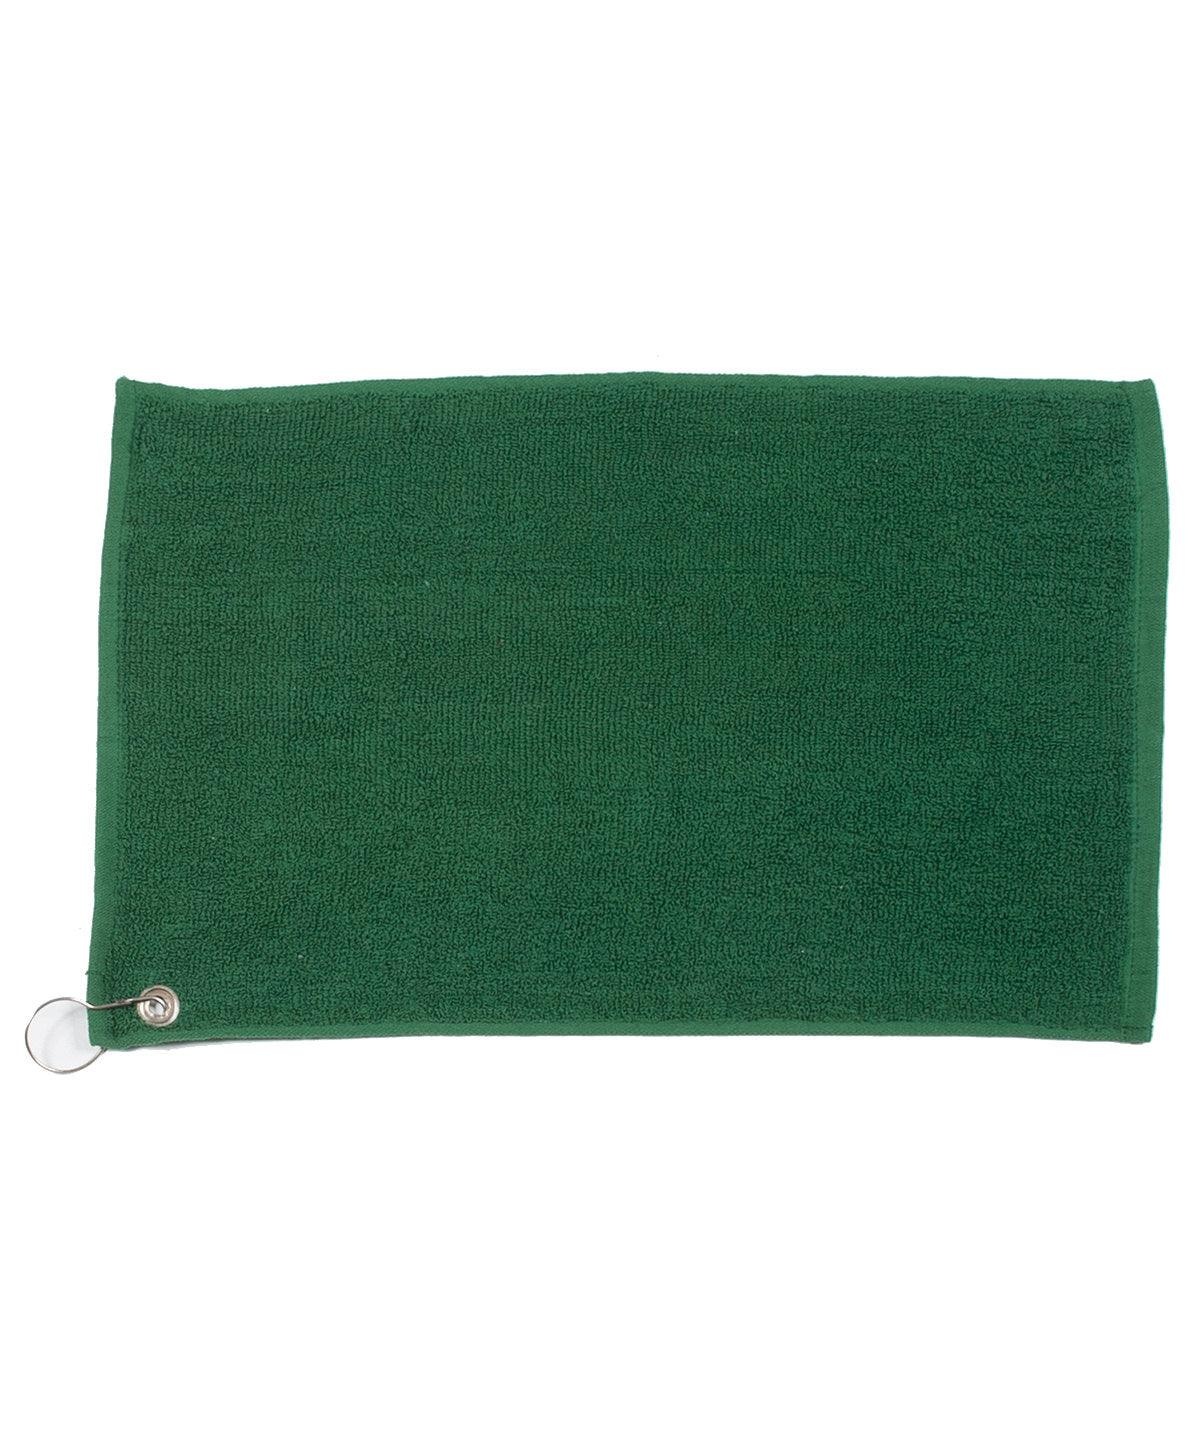
Forest - Luxury range golf towel
Luxury golf towel with soft, deep pile and excellent absorbency. Featuring a herringbone border with a convenient grommet and hanging loop. Available in a wide selection of popular colours. Luxury golf towel. Metal grommet and hook. Oeko-tex® approved.
Brand: Towel City
Category: Sporting Goods > Outdoor Recreation > Golf > Golf Towels